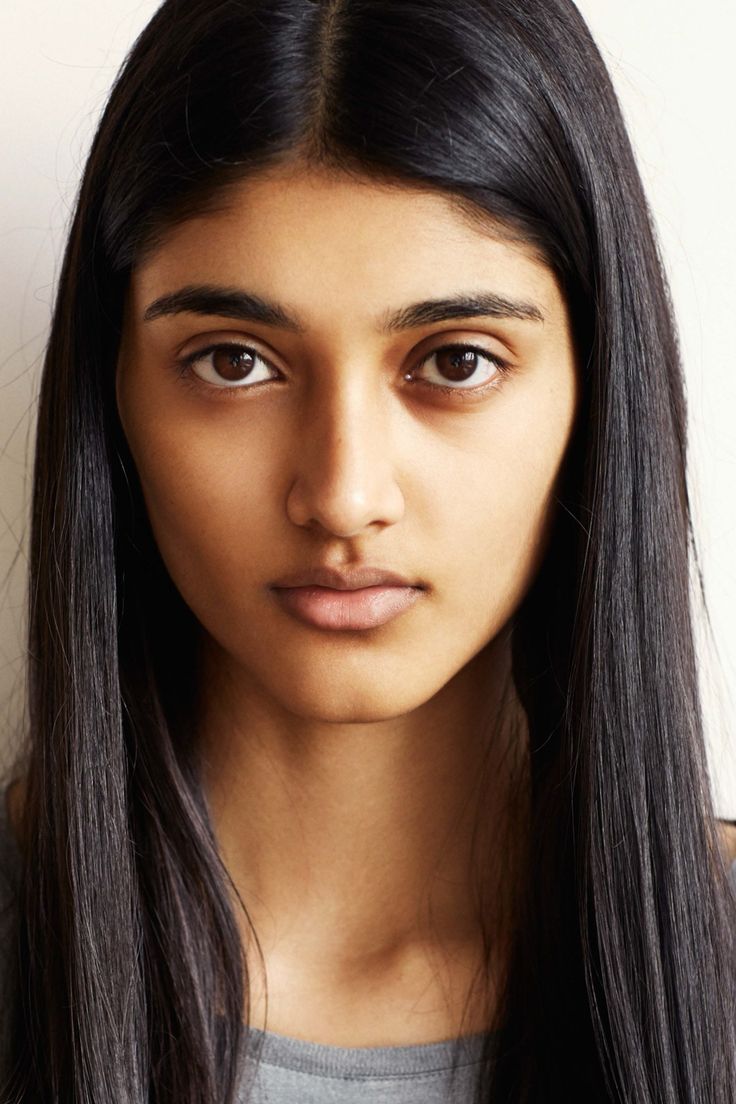
Gender: women